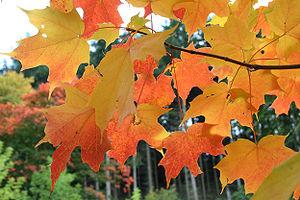
Feuilles d’érable à sucre - Acer saccharum en automne Année de plantation
L'Arboretum Robert Lenoir est situé au bord de l'Ourthe sur le territoire de la commune de Rendeux à une altitude variant entre 200 et 350 m.